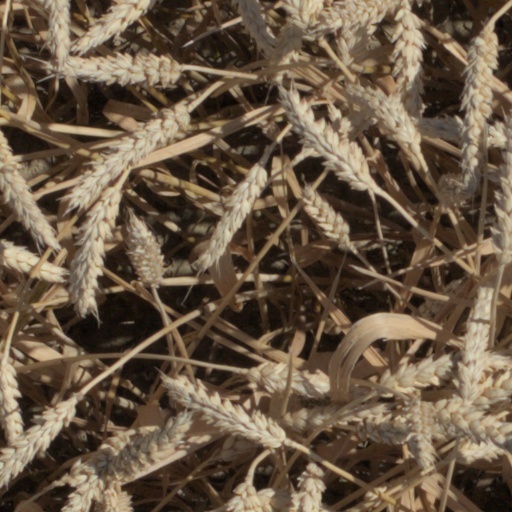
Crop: wheat